Assyrian independence movement

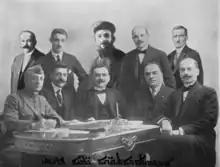
Assyro-Chaldean delegation to the Paris Peace Conference

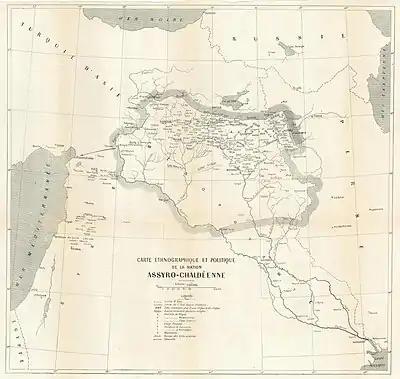
The Assyrian delegation's map of an independent Assyria, presented at the Paris Peace Conference, 1919

In the letter the bishop wrote that 180,000 Assyrians had been massacred by the Turks. He also said that the Assyrian people were against the proposed autonomy of the Kurds. The letter convinced France to allow Assyrian representation during the upcoming peace conference.